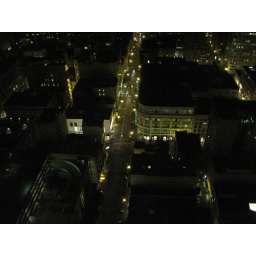
Looking down from 36th floor in Hyatt wine bar/ lounge